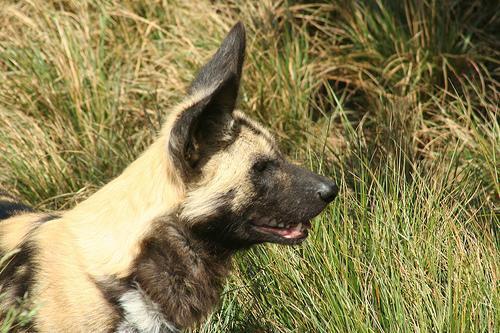
African_hunting_dog